Philippine Department

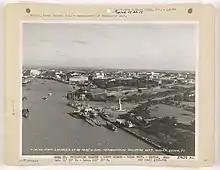
Aerial view of the headquarters of the Philippine Department in Manila, 1939

At the time of USAFFE's formation the force consisted of 22,532 troops. Of the 1,340 officers, 775 were reservists. 7,293 troops were assigned to the infantry and 4,967 were assigned to the Harbor Defenses of Manila and Subic Bays. About 2,500 troops served in a service or supply position, mainly quartermaster or medical units. The majority of the department's troops were stationed on Luzon.